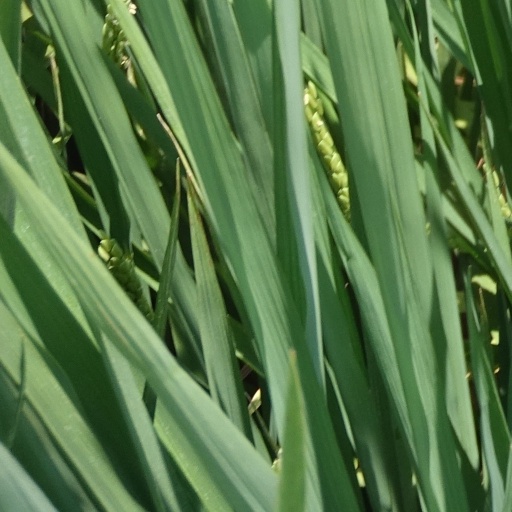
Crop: rice